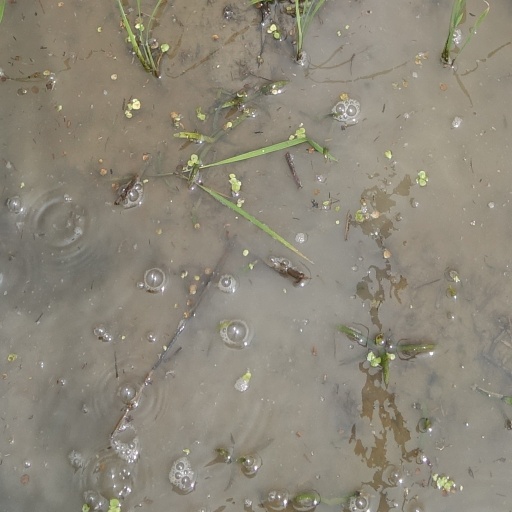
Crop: rice